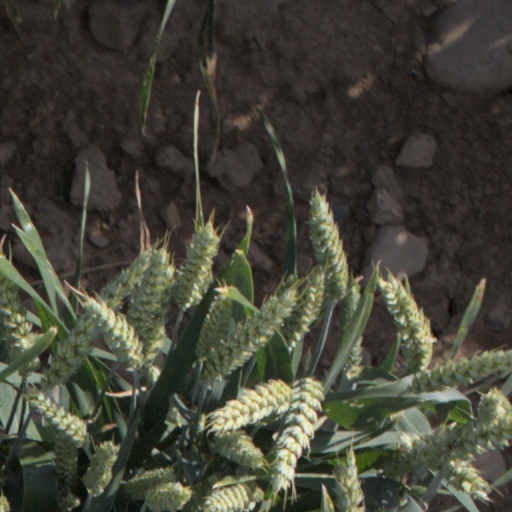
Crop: wheat